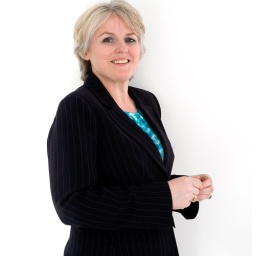
A female business women in our white studio.